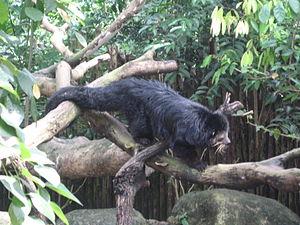
Le binturong est une espèce de mammifères de la famille des Viverridés. C'est la seule espèce du genre Arctictis. Bien que faisant partie de l'ordre des Carnivores, cet animal arboricole asiatique a un régime alimentaire omnivore, essentiellement frugivore. C'est une espèce menacée, au stade vulnérable, qui vit dans les forêts d'Asie du Sud-Est.
Le binturong est une espèce de mammifères de la famille des Viverridés. C'est la seule espèce du genre Arctictis. Bien que faisant partie de l'ordre des Carnivores, cet animal arboricole asiatique a un régime alimentaire omnivore, essentiellement frugivore. C'est une espèce menacée, au stade vulnérable, qui vit dans les forêts d'Asie du Sud-Est.